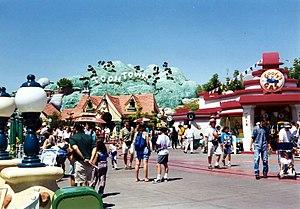
Disneyland, ou officiellement Disneyland Park, est un parc à thèmes situé dans la ville d'Anaheim, en Californie, aux États-Unis. Il est le seul « royaume enchanté » conçu et vu par Walt Disney et a été inauguré le 17 juillet 1955. Il fut construit en un peu plus d'un an par les équipes de Walt Disney Imagineering. Walt Disney dut pour le construire emprunter de l'argent en partie à ABC en échange de la production de la fameuse série Disneyland nommée par la suite Wonderful World of Walt Disney.